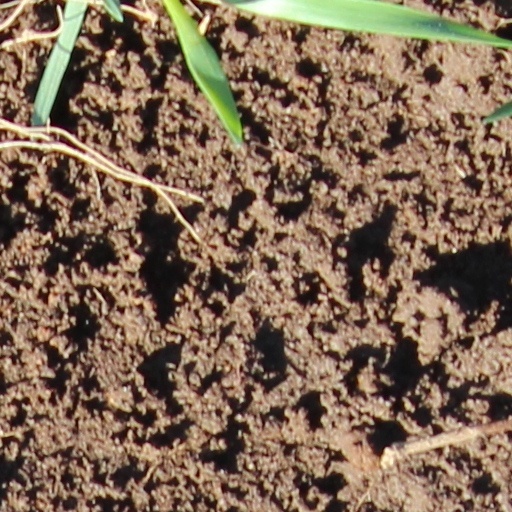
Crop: wheat